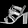
Label: Sandal